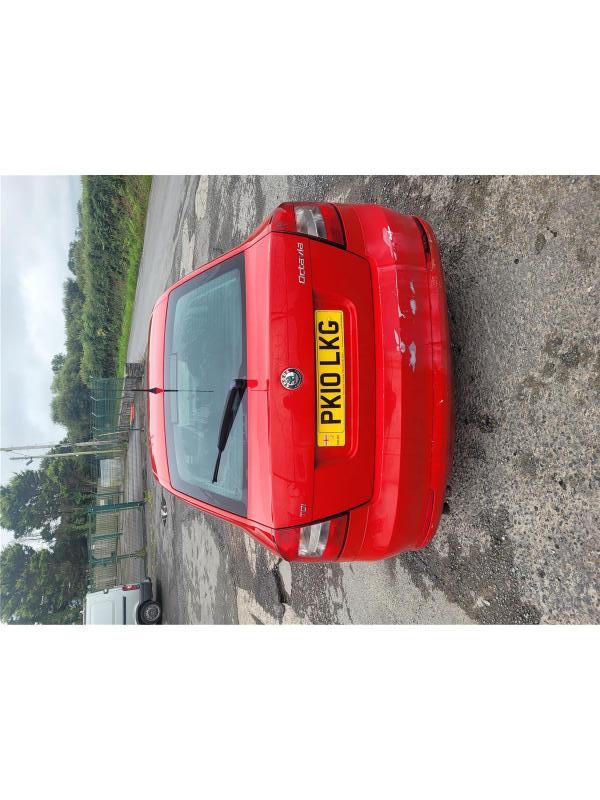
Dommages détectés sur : pare-choc arrière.
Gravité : mineur